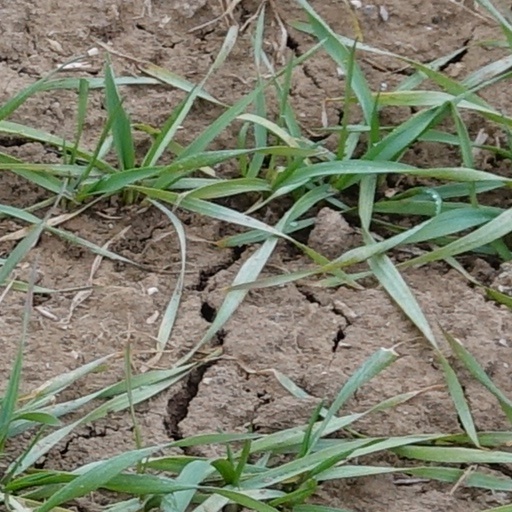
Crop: wheat